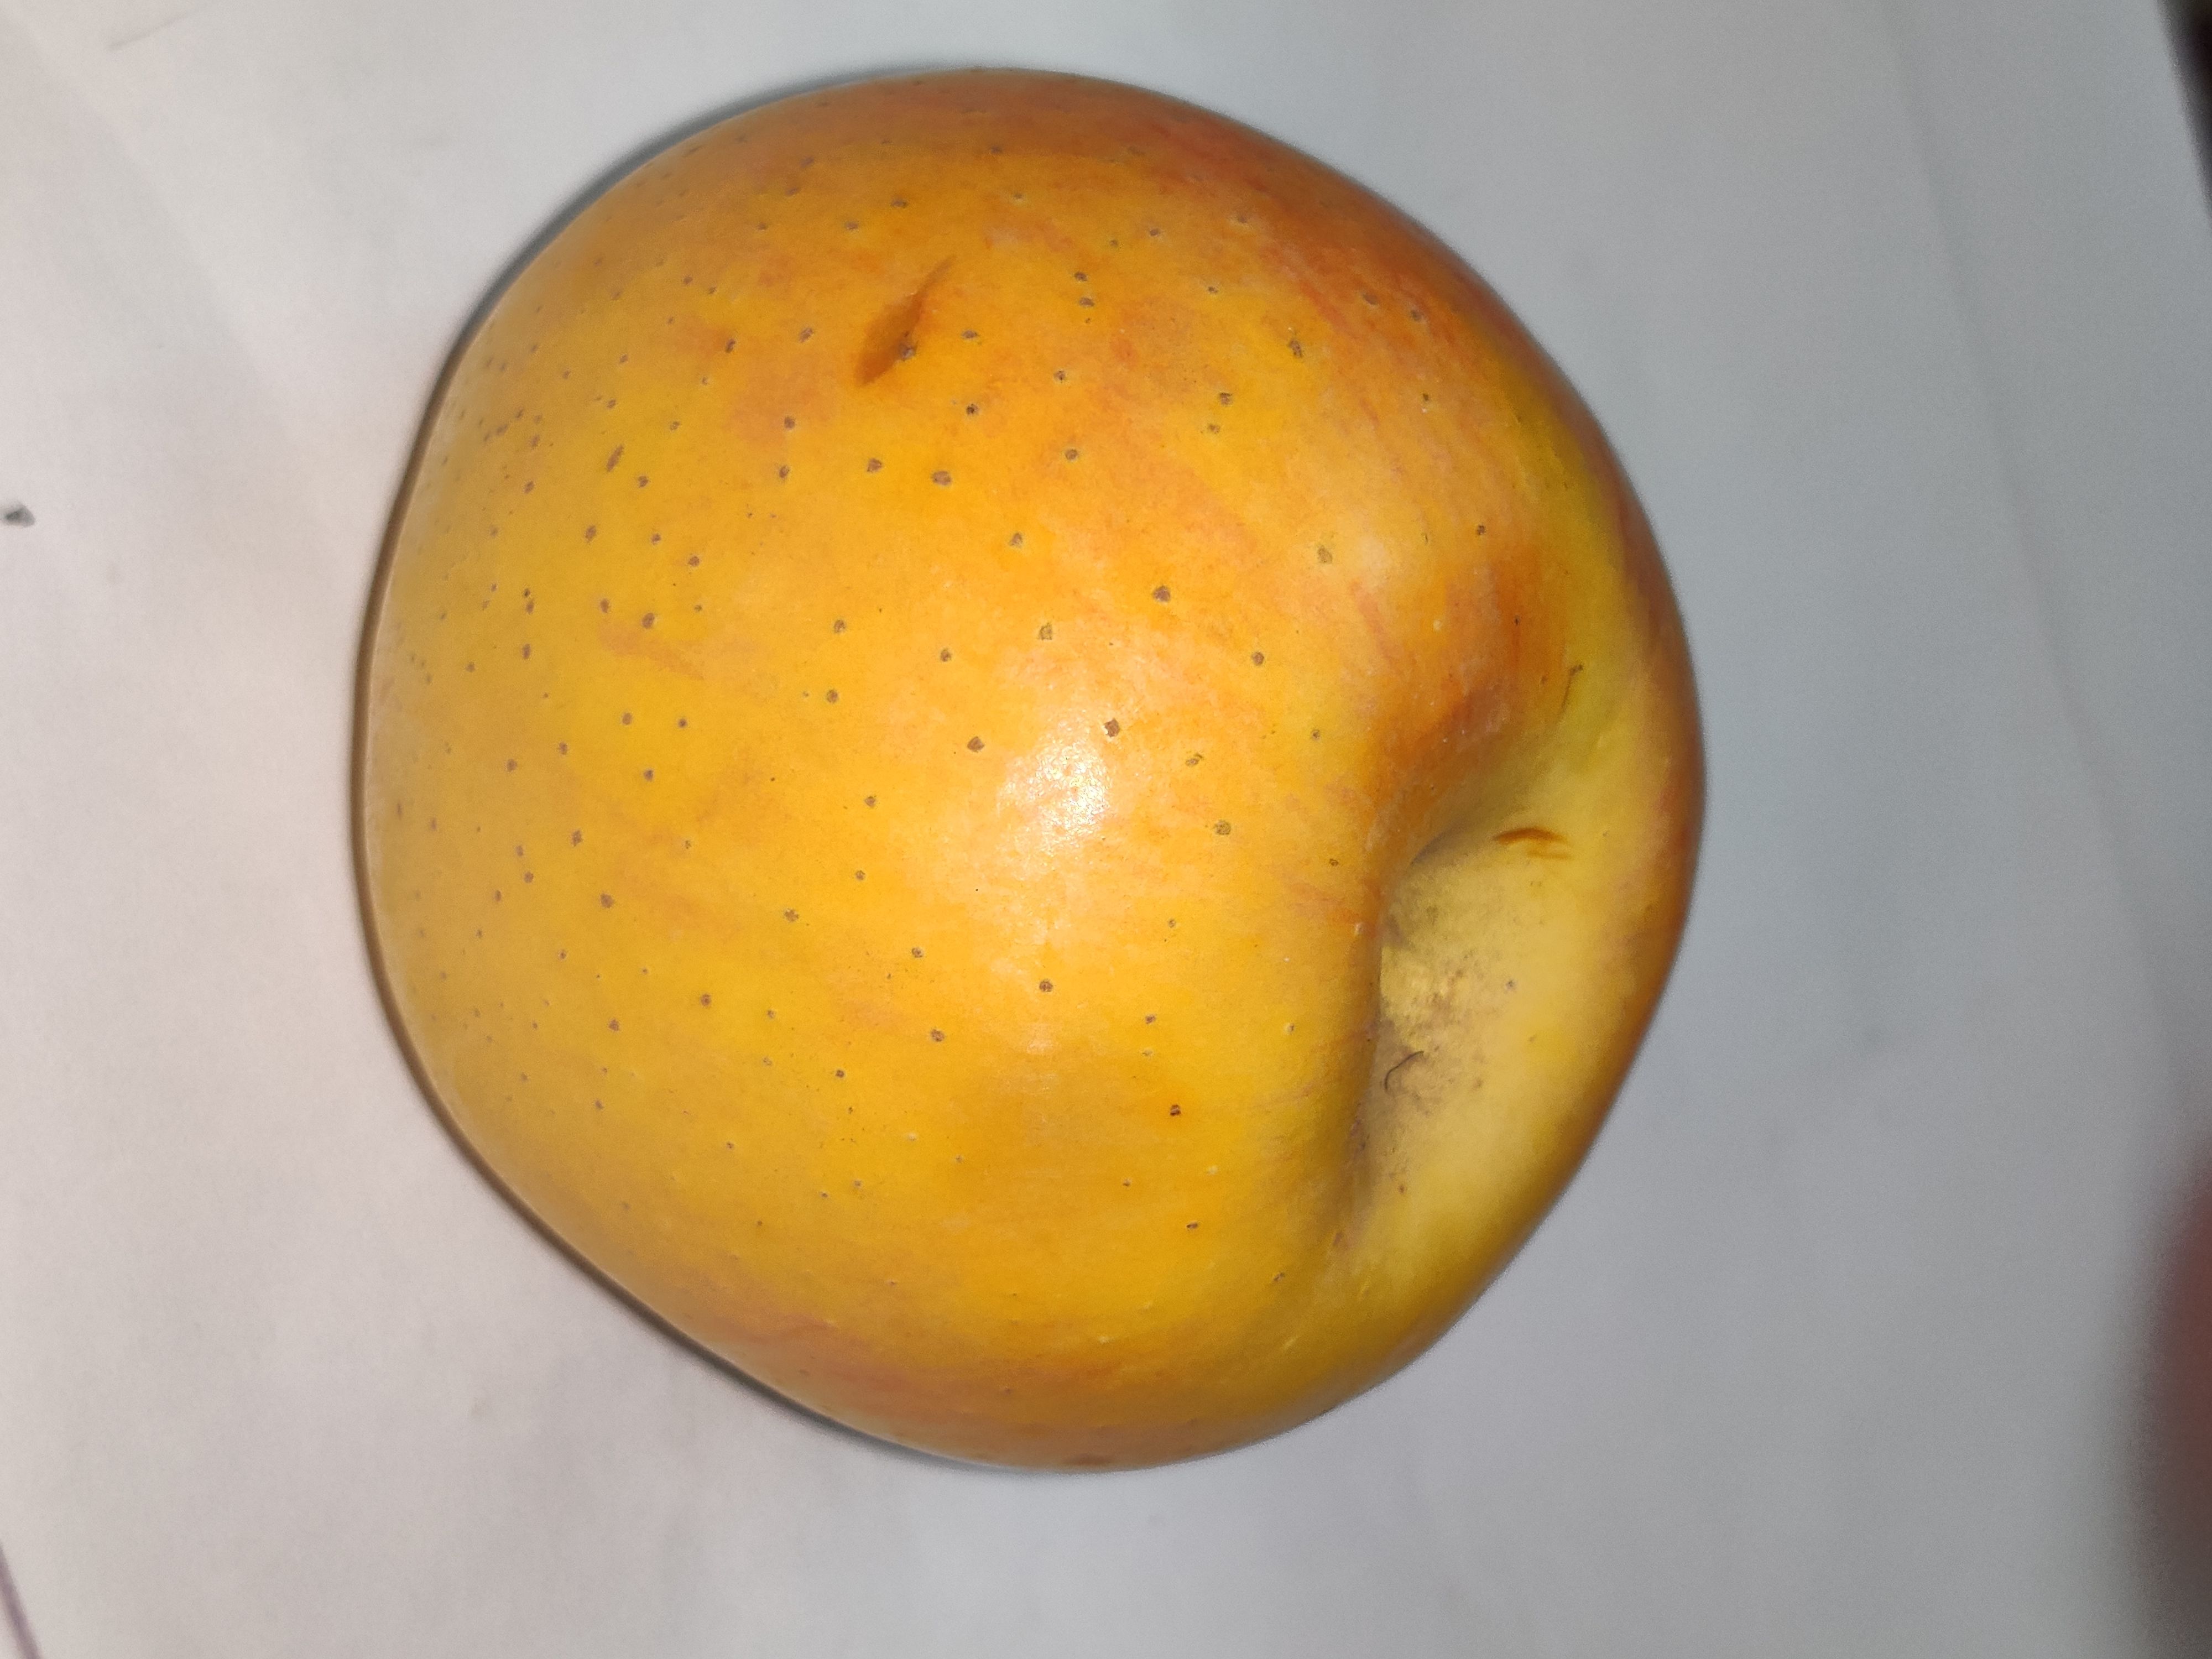
Fruit: apple
Grade: 1st-grade